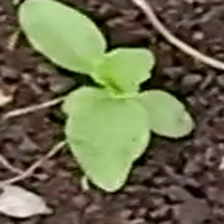
Weed species: Kena_(Commplina_benghalensio)